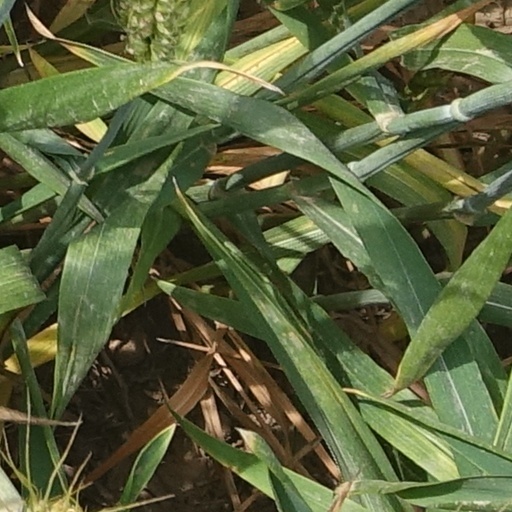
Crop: wheat